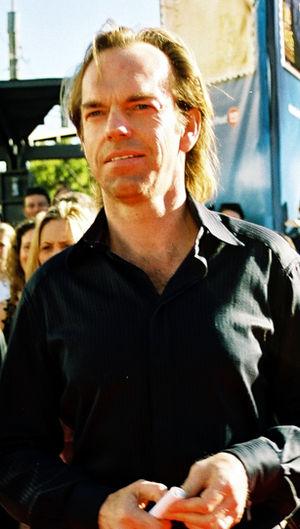
V pour Vendetta est un film américano-germano-britannique, réalisé par James McTeigue et sorti en 2006. C'est une adaptation du roman graphique V pour Vendetta d'Alan Moore et David Lloyd. Le scénario est dû aux Wachowski.
Le Seigneur des Anneaux : La Bataille pour la Terre du Milieu II est un jeu vidéo de stratégie en temps réel, développé par EA Los Angeles et édité par Electronic Arts ; il s'inspire des romans Le Seigneur des anneaux et Le Hobbit de J. R. R. Tolkien, ainsi que de la trilogie cinématographique de Peter Jackson.